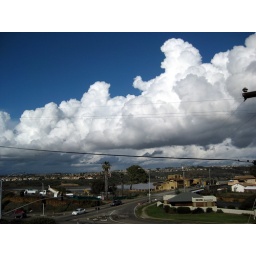
White clouds in blue sky